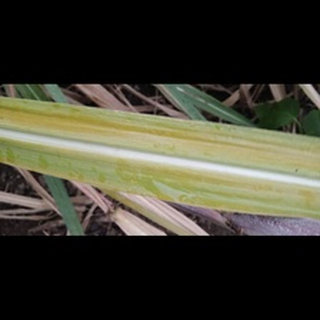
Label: sugarcane_yellow_leaf_disease